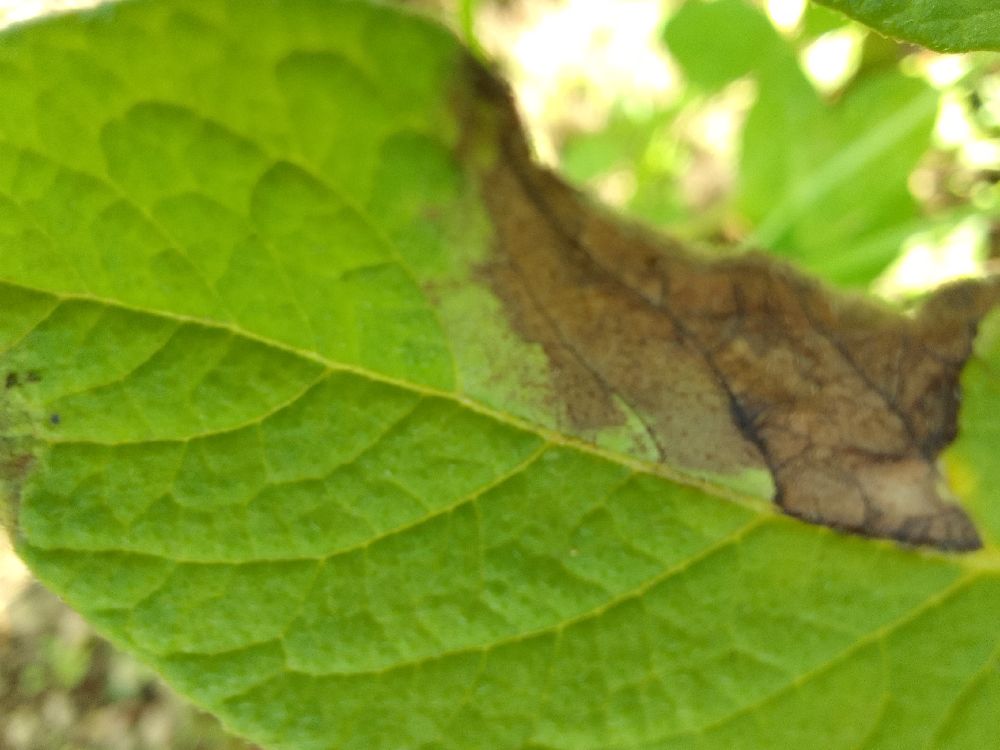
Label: Late blight